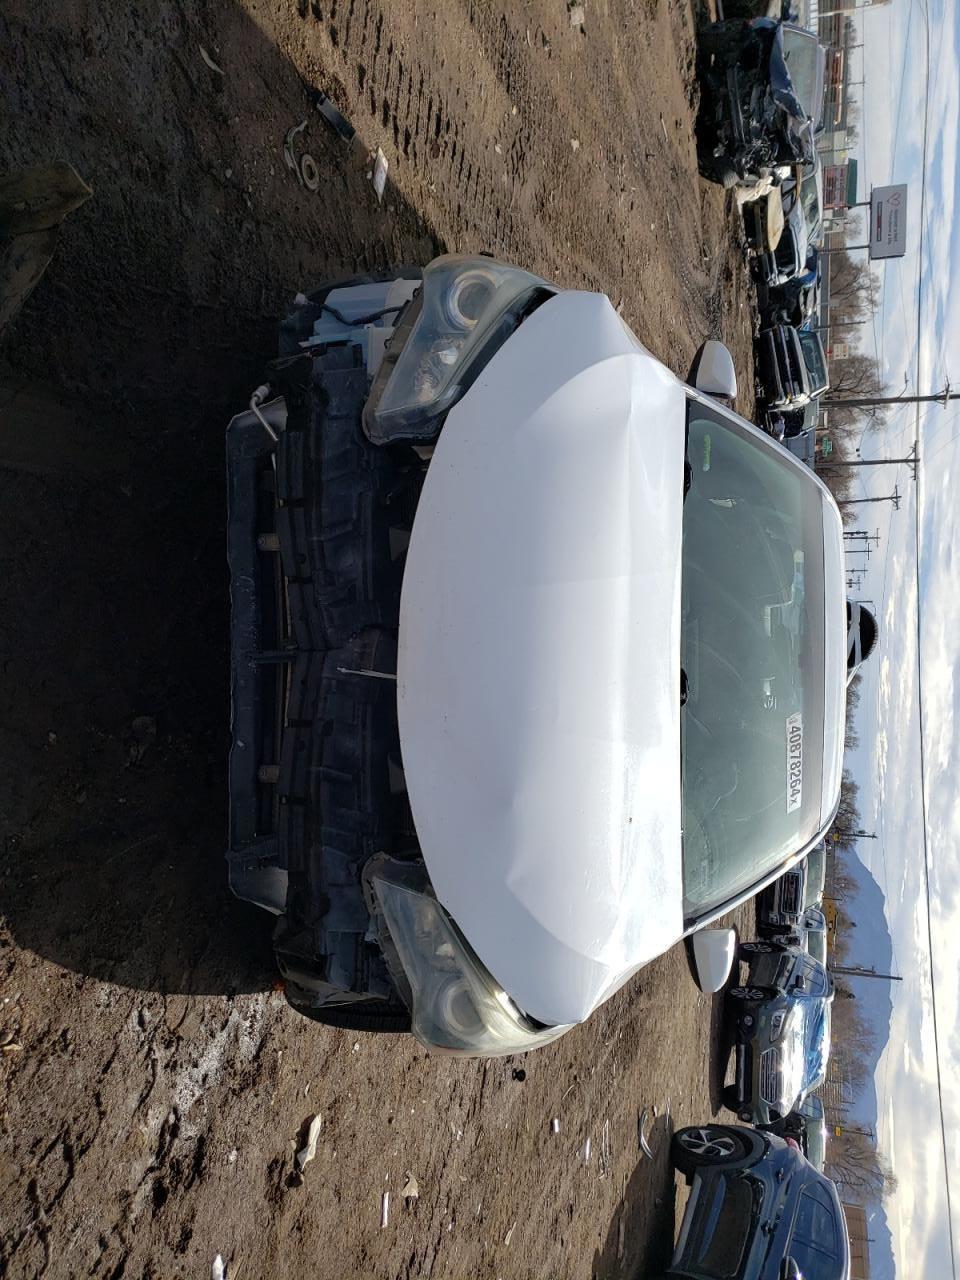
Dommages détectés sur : plaque d'immatriculation avant, pare-choc avant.
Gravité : majeur